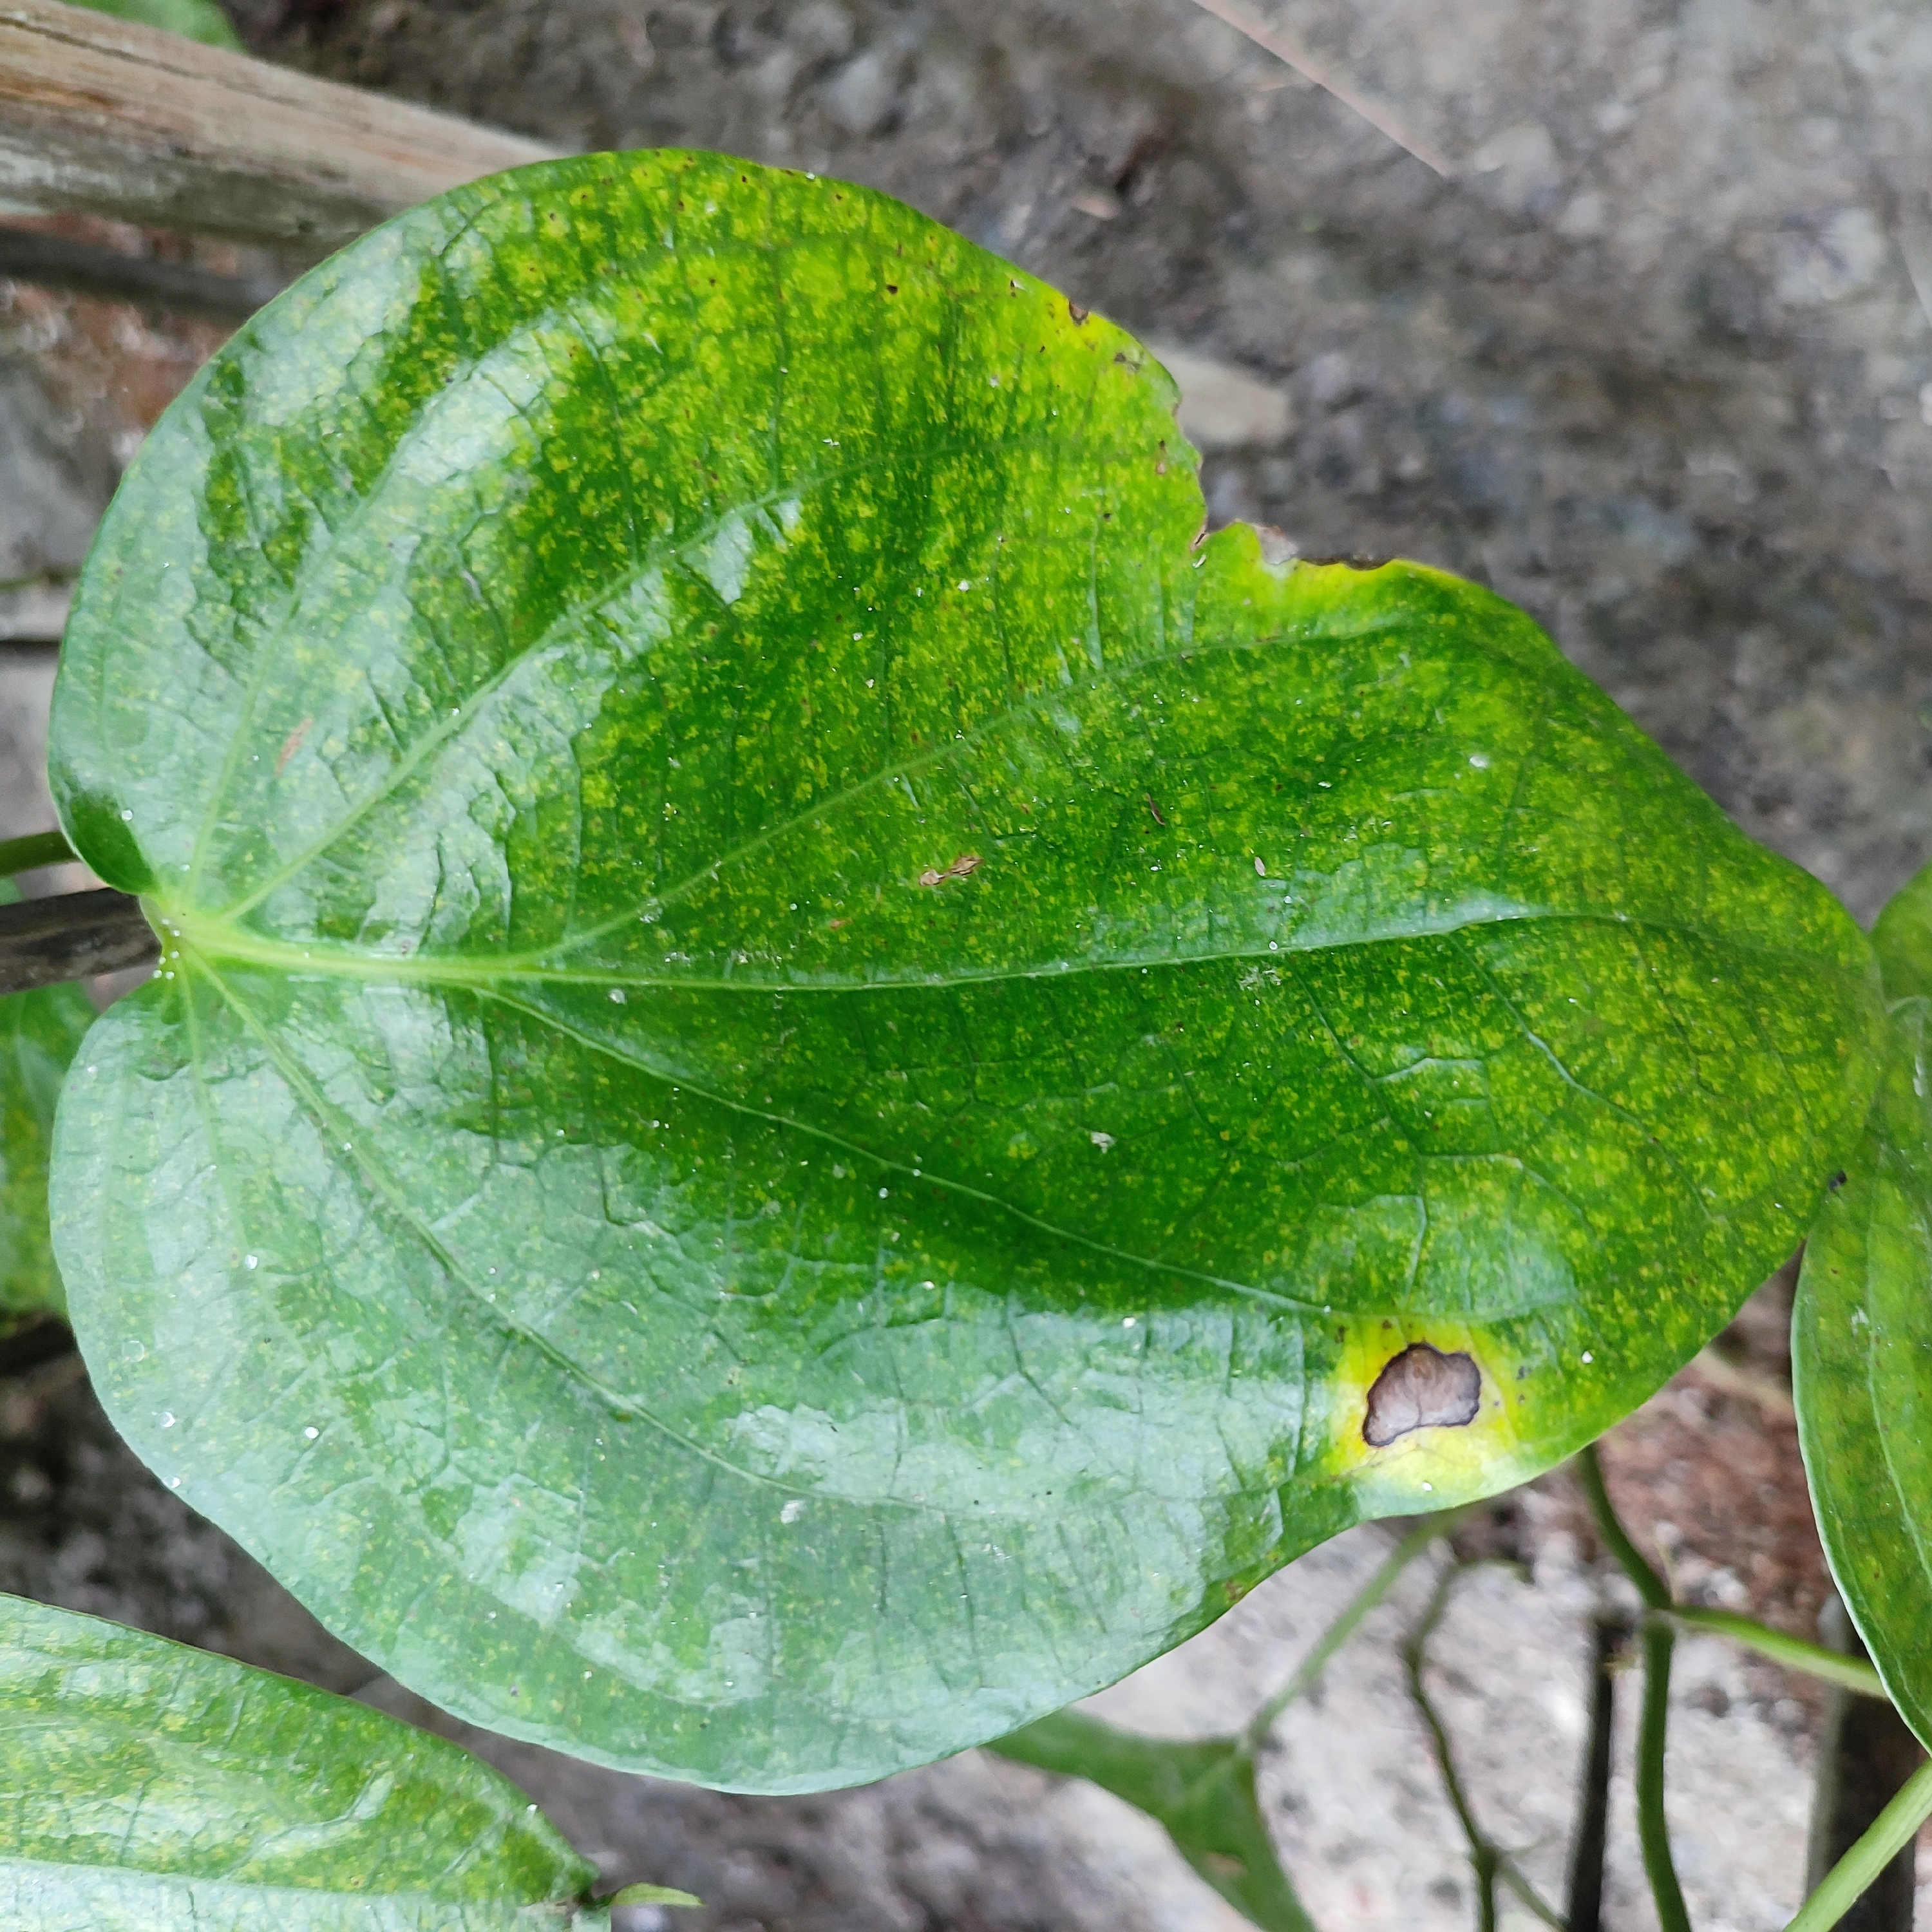
Label: Bacterial_Leaf_Disease